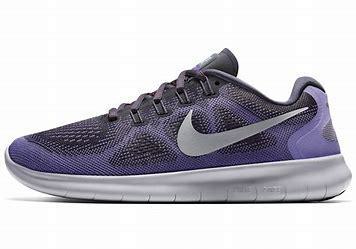
Brand: Nike
Model: Free RN 2017